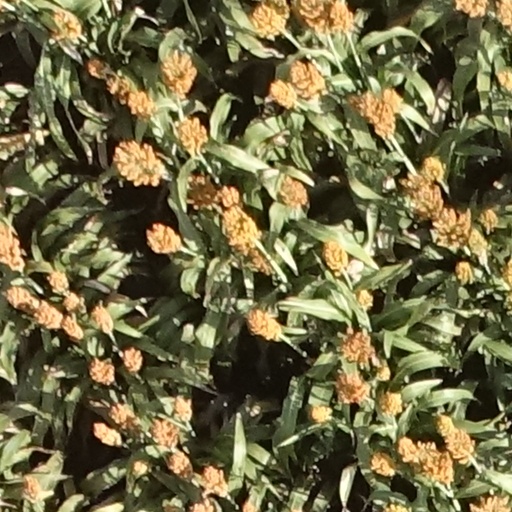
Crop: sorghum